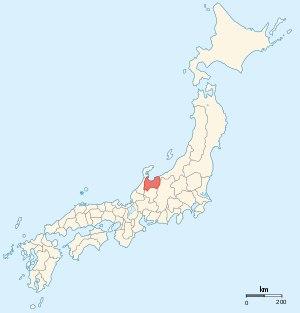
La province d'Etchū est une ancienne province du Japon qui fait partie de l'actuelle préfecture de Toyama. Elle était située au centre de Honshū, au bord de la mer du Japon. Elle était bordée par les provinces d'Echigo, de Shinano, de Hida, de Kaga et de Noto.